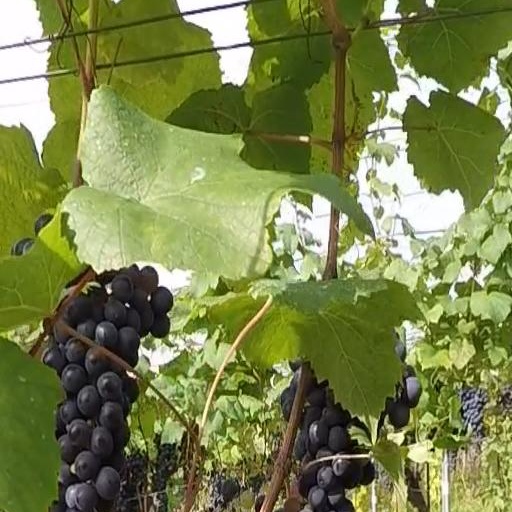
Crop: grape